Claude-Max Lochu

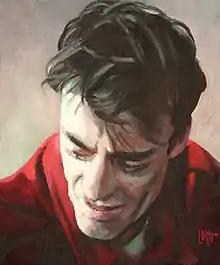
"Autoportait en Rouge et Gris", 46 x 38 cm, 2009, oil on canevas

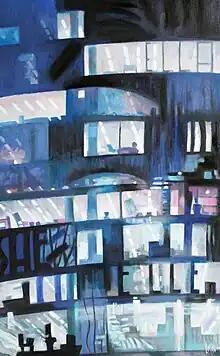
"Urban Night Writing", 2010, 116 x 73cm, oil on canvas, Claude-Max Lochu

Claude-Max Lochu (born 1951) is a French artist, painter and designer.